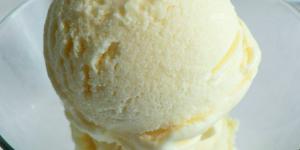
helado de chocolate blanco